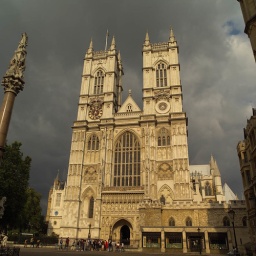
Low angle view of a building of the houses of parliament in London, England